Cookku with Kirikku

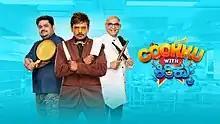

Cookku with Kirikku is a Kannada-language comedy-based cooking competition show aired on Star Suvarna and streams on Disney+ Hotstar where the contestants are paired each week with comedians (Kirikkus) who are amateur cooks. It premiered on 10 April 2021. The contestants along with their kirikkus are challenged every week and judged by Sihi Kahi Chandru, Chef Venkatesh Bhat and Chef Adarsh. The show is a remake of Tamil reality show "Cooku with Comali".